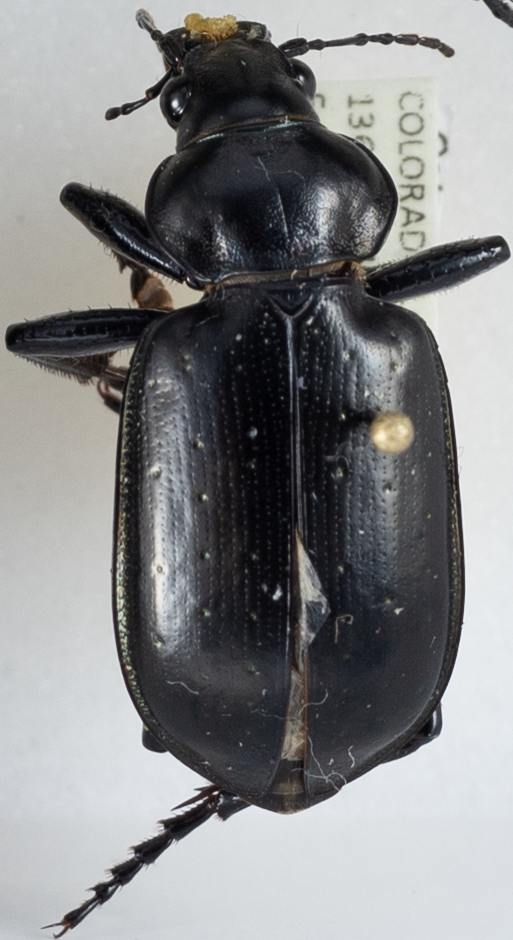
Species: Calosoma affine
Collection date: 2014-09-16
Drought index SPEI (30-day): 2.09
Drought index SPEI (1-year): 1.69
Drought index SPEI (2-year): -0.03